Alfred Downing Fripp (surgeon)

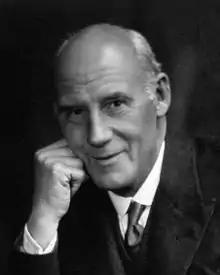
Alfred Downing Fripp

Sir Alfred Downing Fripp (12 September 1865 – 25 February 1930) was a British surgeon. He was Honorary Surgeon to His Majesty in the Medical Households of King Edward VII and King George V. He is also known for his contribution to the development of field hospitals during the Boer War.